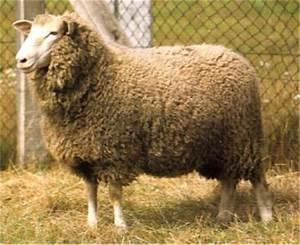
sheep